Andrew Cowan

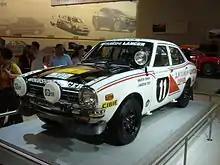
Cowan's Mitsubishi Lancer 1600 GSR on display in Paris in 2007, as part of the launch of the Mitsubishi Lancer Evolution X.

Andrew Cowan (13 December 1936 – 15 October 2019) was a Scottish rally driver, and the founder and senior director of Mitsubishi Ralliart until his retirement on 30 November 2005.